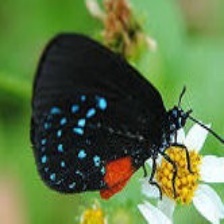
Species: ATALA
Butterfly family (ImageNet category): lycaenid_butterfly